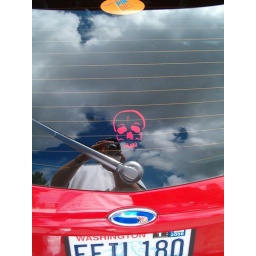
He did a second layer silver over the red like the ones on my car. I hope it turned out.